TV1 (Algerian TV channel)

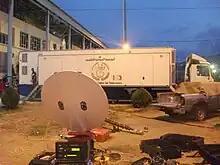
EPTV GROUP mobile unit, capable of broadcasting in high definition

A television station for French Algeria was set up on 1 December 1954. It became the second television station in Africa to be established, after the ill-fated TELMA which existed from 1954 to 1955. The set-up began when a single Cameflex camera, used for reporting current events for newsreels, was used for the purpose of making short films what would air on the future Algerian television station. The upcoming station would provide programs for both target groups, the French (with programs coming in from metropolitan France) and the local Muslim population, the latter consisting mostly of local artists such as Rouiched, Reda Falaki, Mustapha Badi and Boualem Rais, coming mainly from the Mahieddine troop. These artists already had scripts ready for sketch segments. A substantial number of short films from directors such as Mustapha Gribi and Mohamed Touri were filmed in 1955 and 1956, using them to stock for the launch of the station.